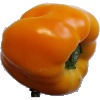
Label: Pepper Yellow 1